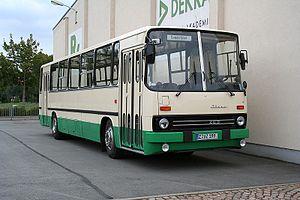
Ikarus est un constructeur de bus et trolleybus hongrois fondé en 1895. L'entreprise s'appelait jusqu'en 1949 Uhri Imre Kovács- és Kocsigyártó Üzeme.